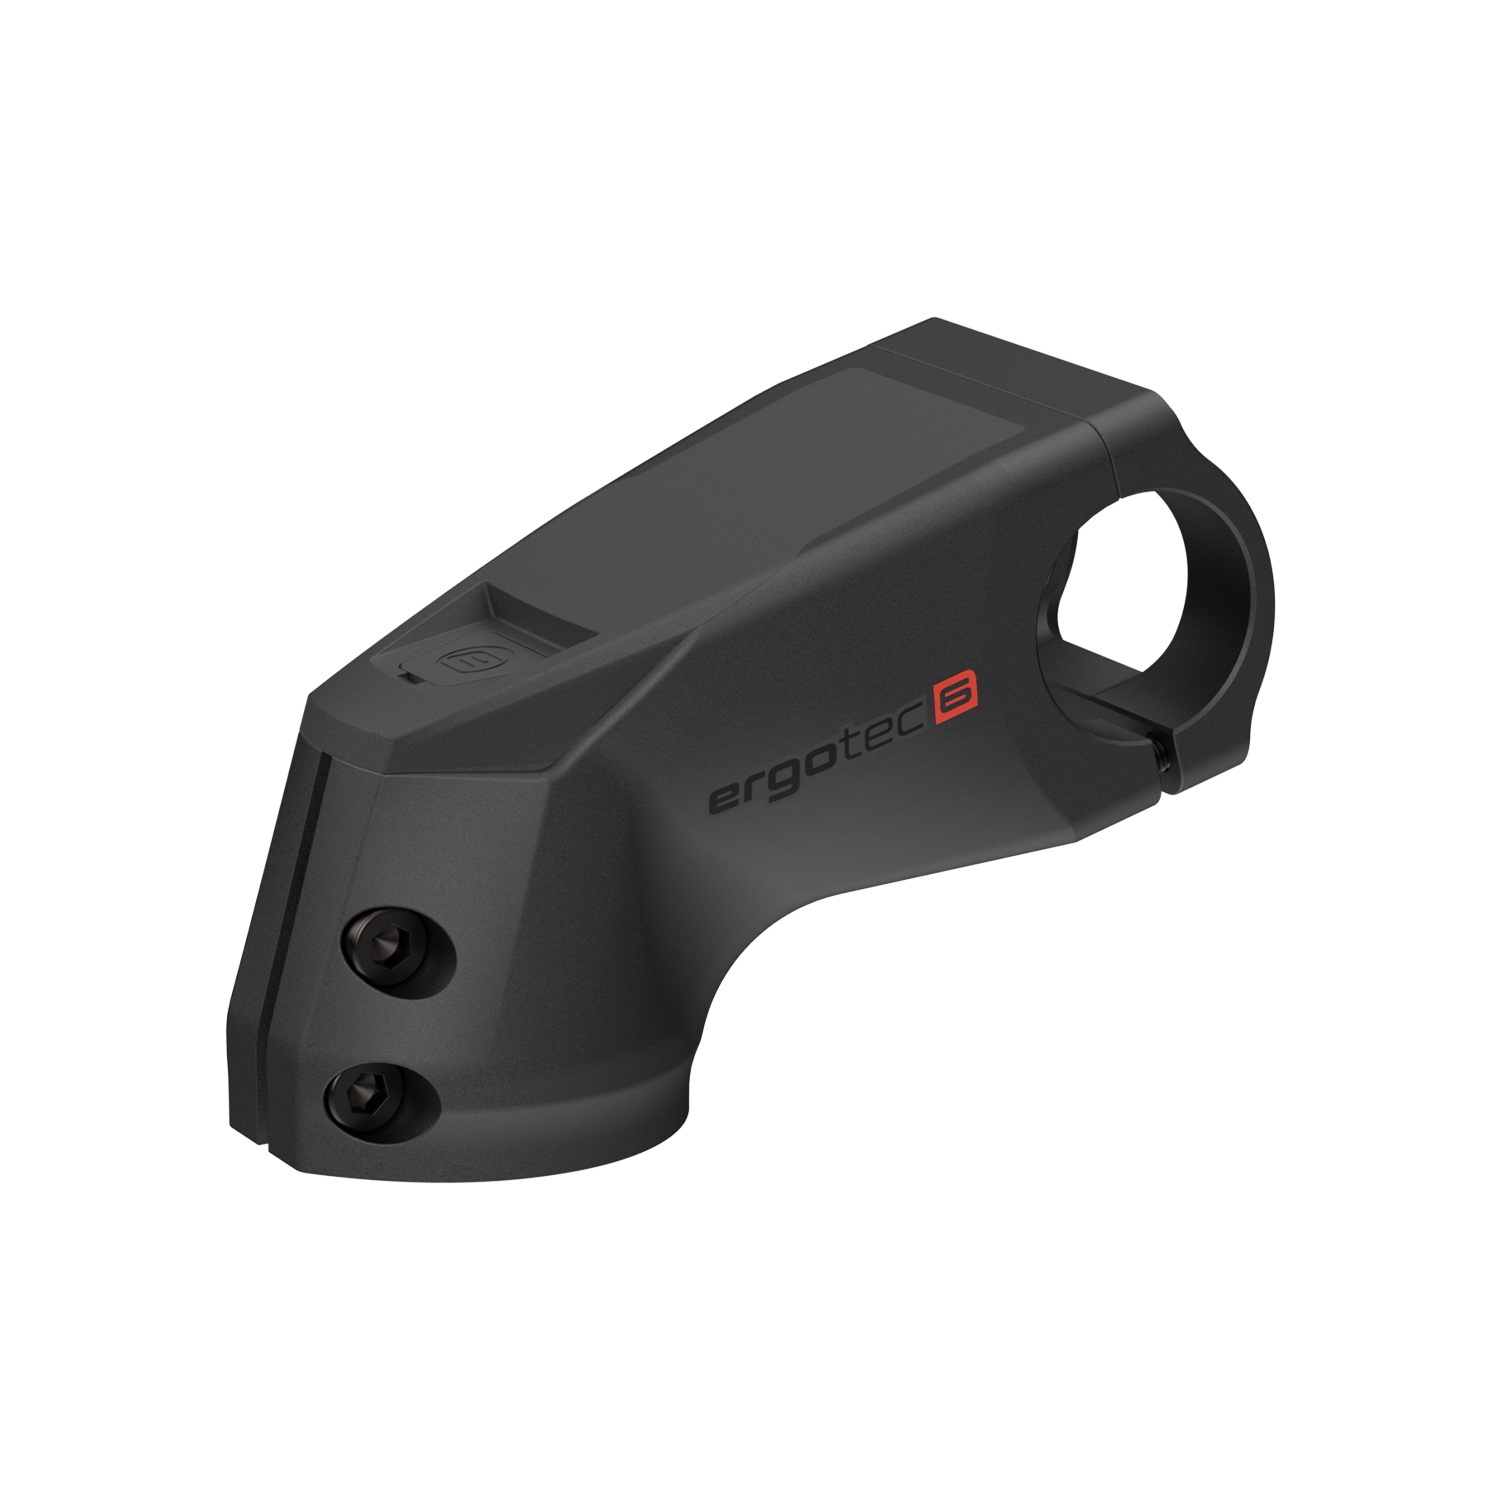
Ergotec Stuurpen ahead Integra Performance C-A ø28.6mm vork 85mm ø31.8mm zwart
De Integra Performance C-A is een elegante en moderne stuurpen met volledig geïntegreerde kabelgeleiding in het balhoofdstel en/of de stuurbuis. Deze stuurpen is perfect geïntegreerd en verkrijgbaar voor ACROS, Bosch, Shimano, Sigma en Bafang. De stuurpen C-A is identiek aan de BK-A en de afdekkap van de C-A kan dus worden verwisseld voor de displayhouder van de BK-A - en vice versa. Het is compatibel met ACROS, FSA en TOKEN. Let op: een schroefklauw is nodig voor kabelgeleiding in de stuurbuis! Veiligheidsniveau: 6 Klem vork: 28,6 mm Klemhoogte: 40 mm Afwerking: zwart gezandstraald Klem: 31,8 mm Materiaal: AL 6061 T6 Extension: 85 mm Hoek: 18° Gewicht: ~367 g
Brand: Ergotec
Category: Sporting Goods > Outdoor Recreation > Cycling > Bicycle Parts > Bicycle Handlebar Extensions